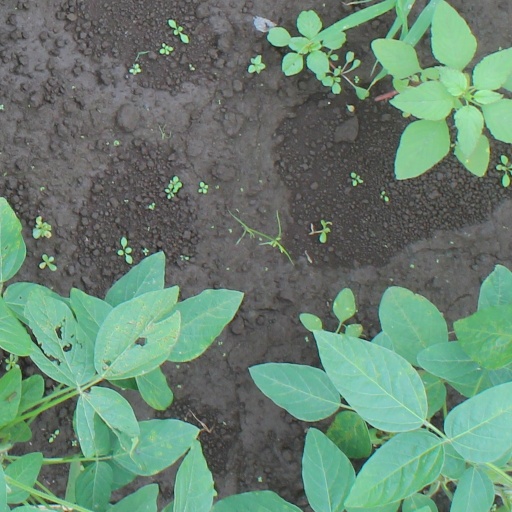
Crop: soybean